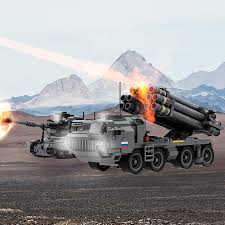
Label: BM-30